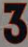
Number: 3